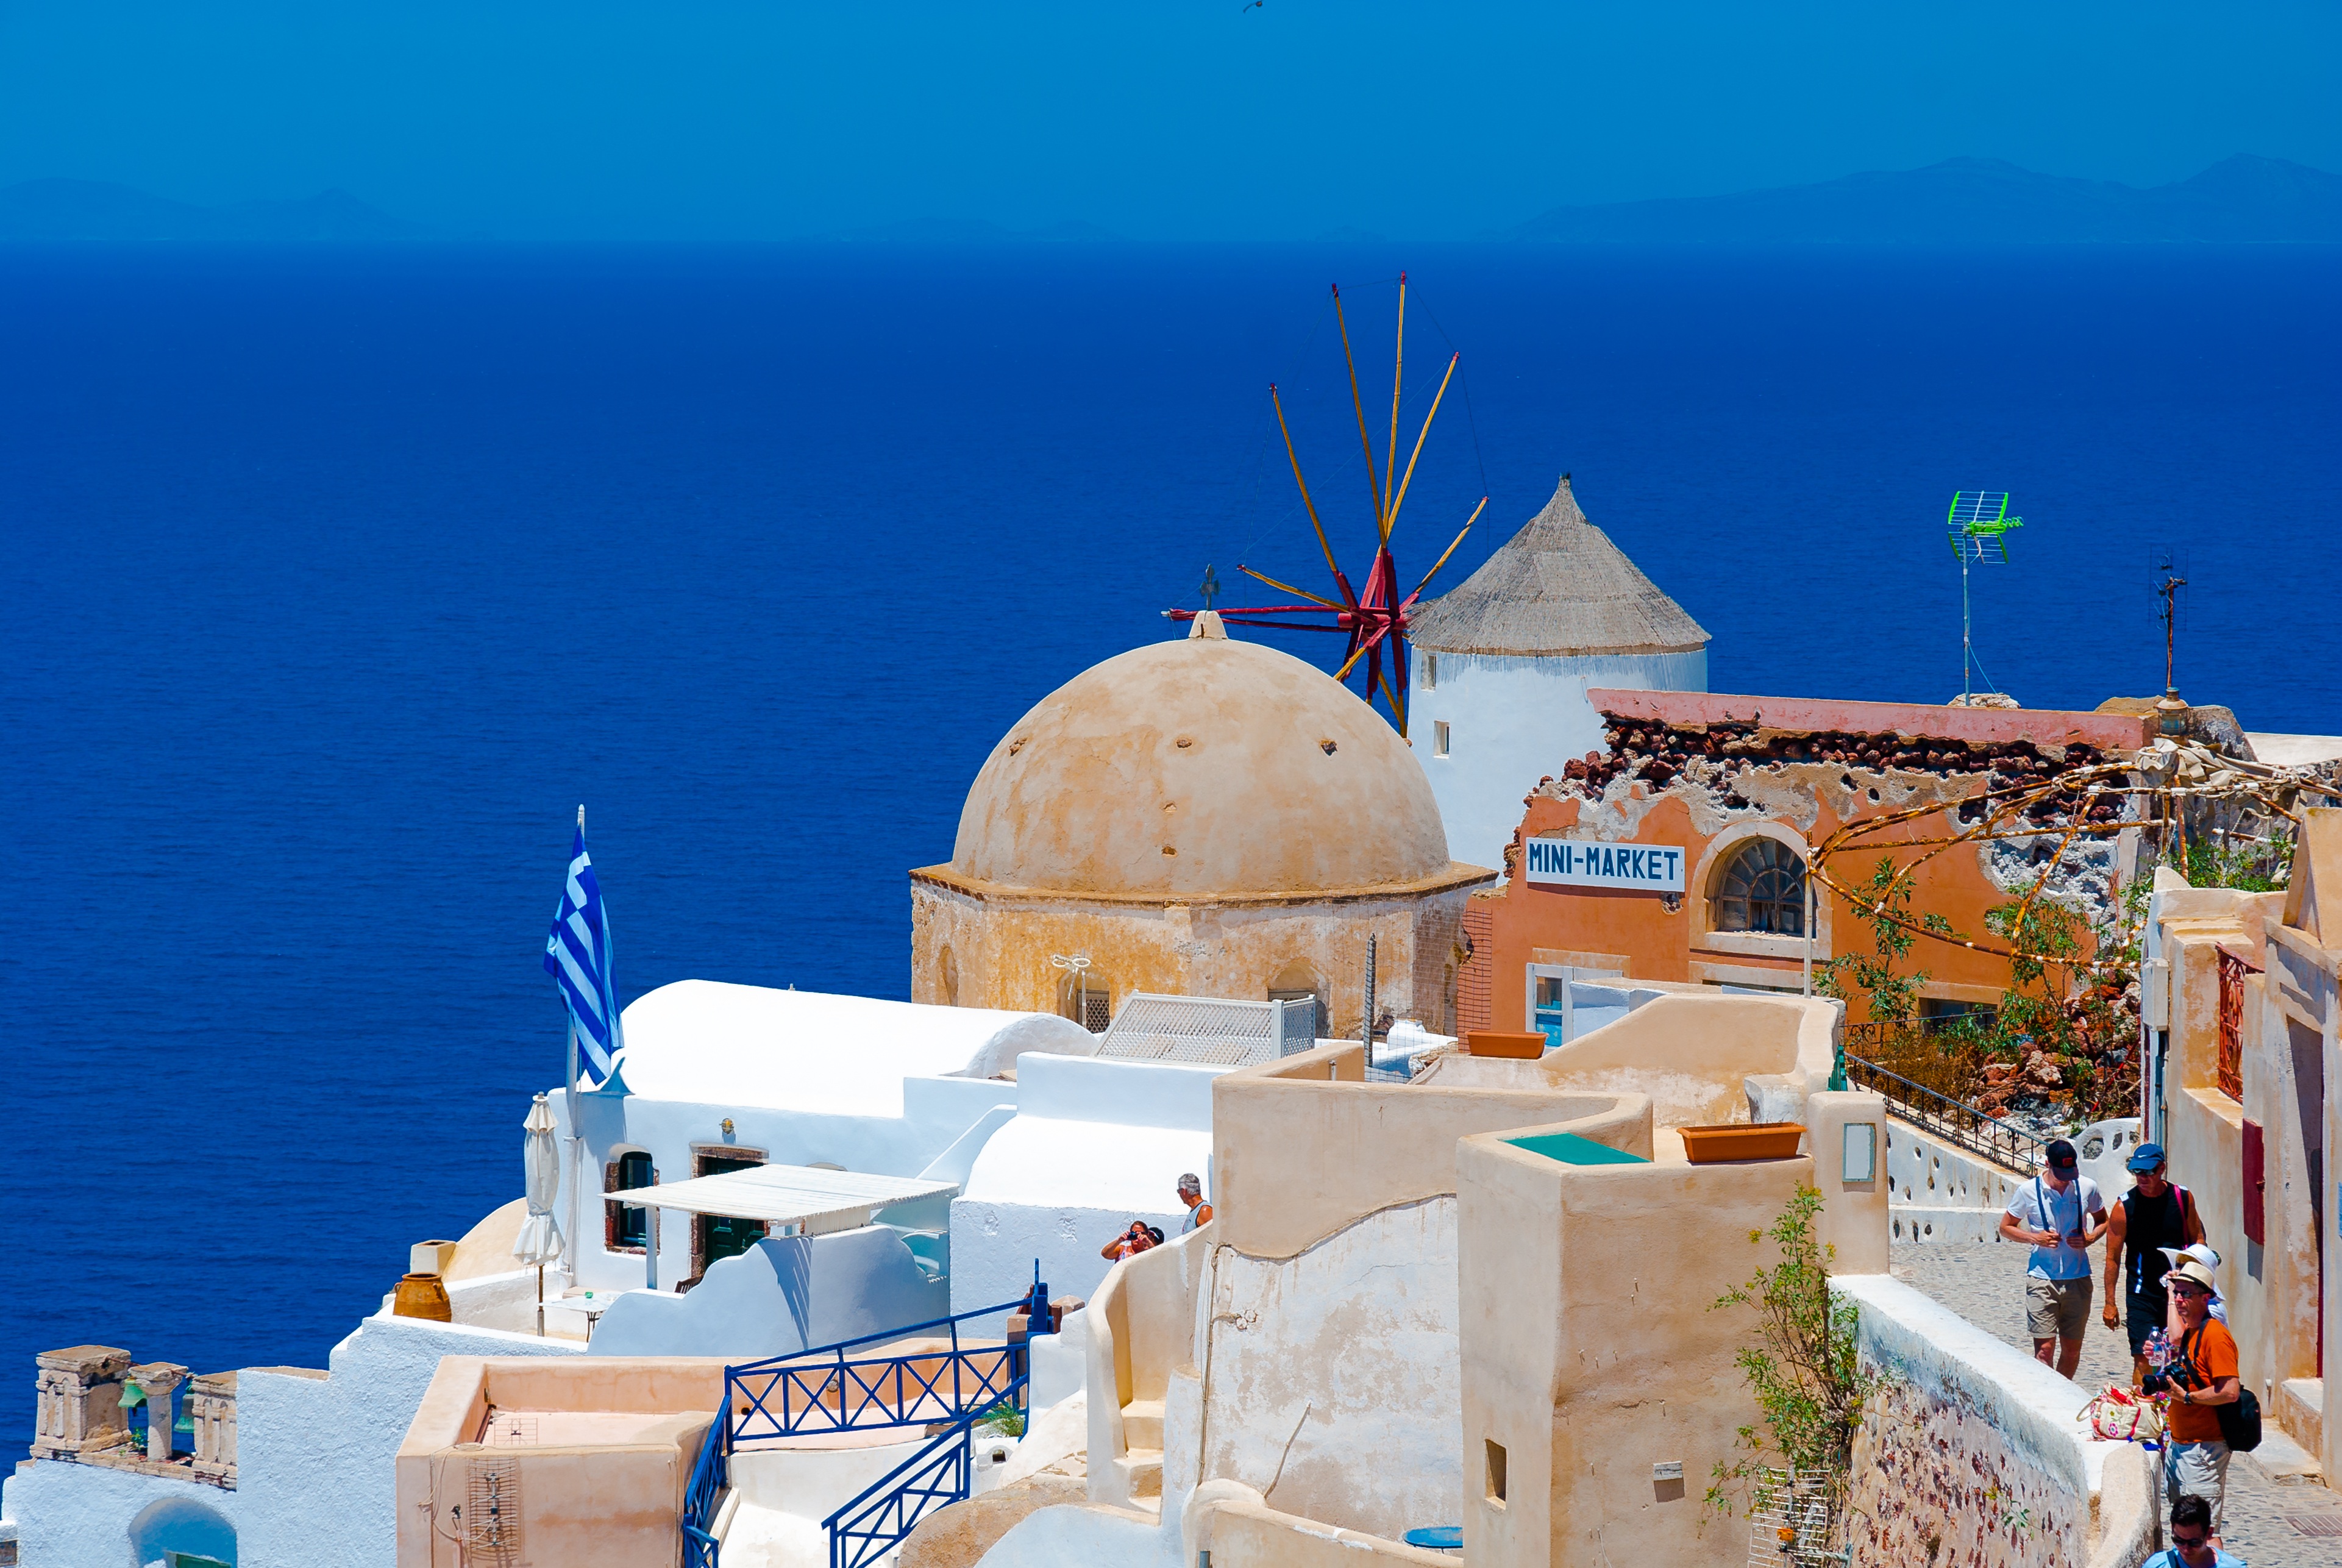
beach, landscape, sea, coast, water, nature, ocean, sky, town, view, summer, vacation, weather, holiday, blue, tourism, heat, clouds, santorini, resort, holidays, greece, the sun, the stones